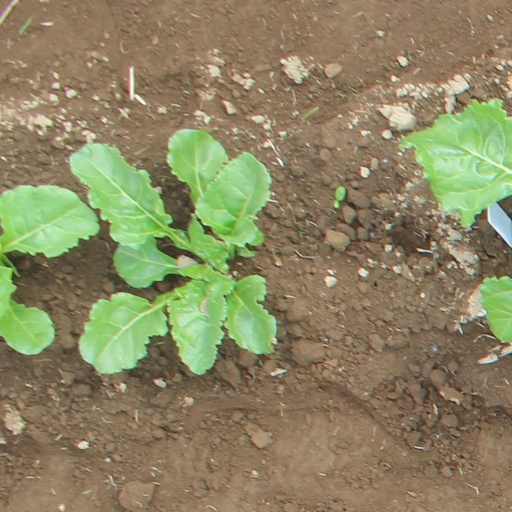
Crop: sugar beet